1999 Spa 24 Hours

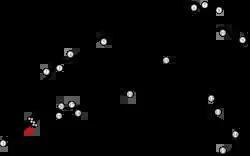
Layout of the Circuit de Spa-Francorchamps (1995-2003)

The 1999 Proximus 24 Spa World Championship GT was the 53rd running of the Spa 24 Hours. It took place at the Circuit de Spa-Francorchamps, Belgium, between 3 and 4 August 1999. The event was won by the #1 Peugeot Team Belgique Luxembourg Peugeot 306 GTi.